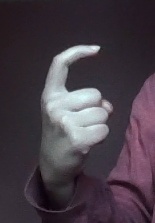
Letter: ra